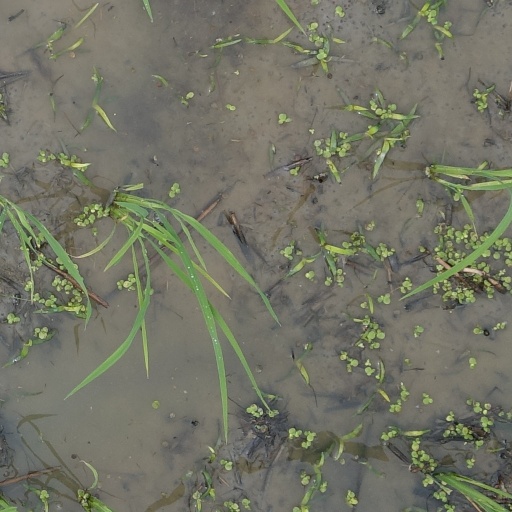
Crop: rice